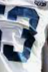
Number: 3